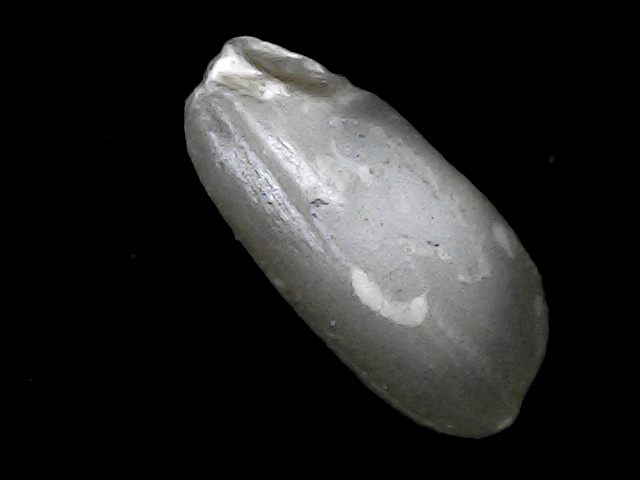
Rice variety: BD33